Detroit River International Wildlife Refuge

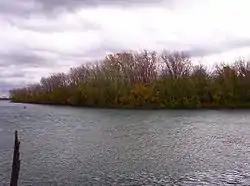
Mud Island in Ecorse, Michigan, is the northernmost portion of the refuge.

At its inception, the Detroit River International Wildlife Refuge included only areas that were part of the former Wyandotte National Wildlife Refuge. This included only surrounding Grassy Island and Mamajuda Island just north of Grosse Ile in the Detroit River. Soon after, Mud Island just north of Grassy Island was donated to the refuge by the National Steel Corporation. The refuge continued to expand through land acquisitions to include Calf Island in 2002. In 2003, the U.S. Fish and Wildlife Service stuck a cooperative agreement with DTE Energy to include portions of their properties into the refuge, including the Lagoona Beach Unit and Brancheau Unit of the Enrico Fermi Nuclear Generating Station. This was the refuge's first expansion into Monroe County along the coast of Lake Erie. Other areas in Lake Erie extending as far south as the Michigan–Ohio border were eventually included into the Detroit River International Wildlife Refuge. Many of these lands were through cooperative management acquisitions, where the property would be included into the refuge but not owned directly by the U.S. Fish and Wildlife Service.